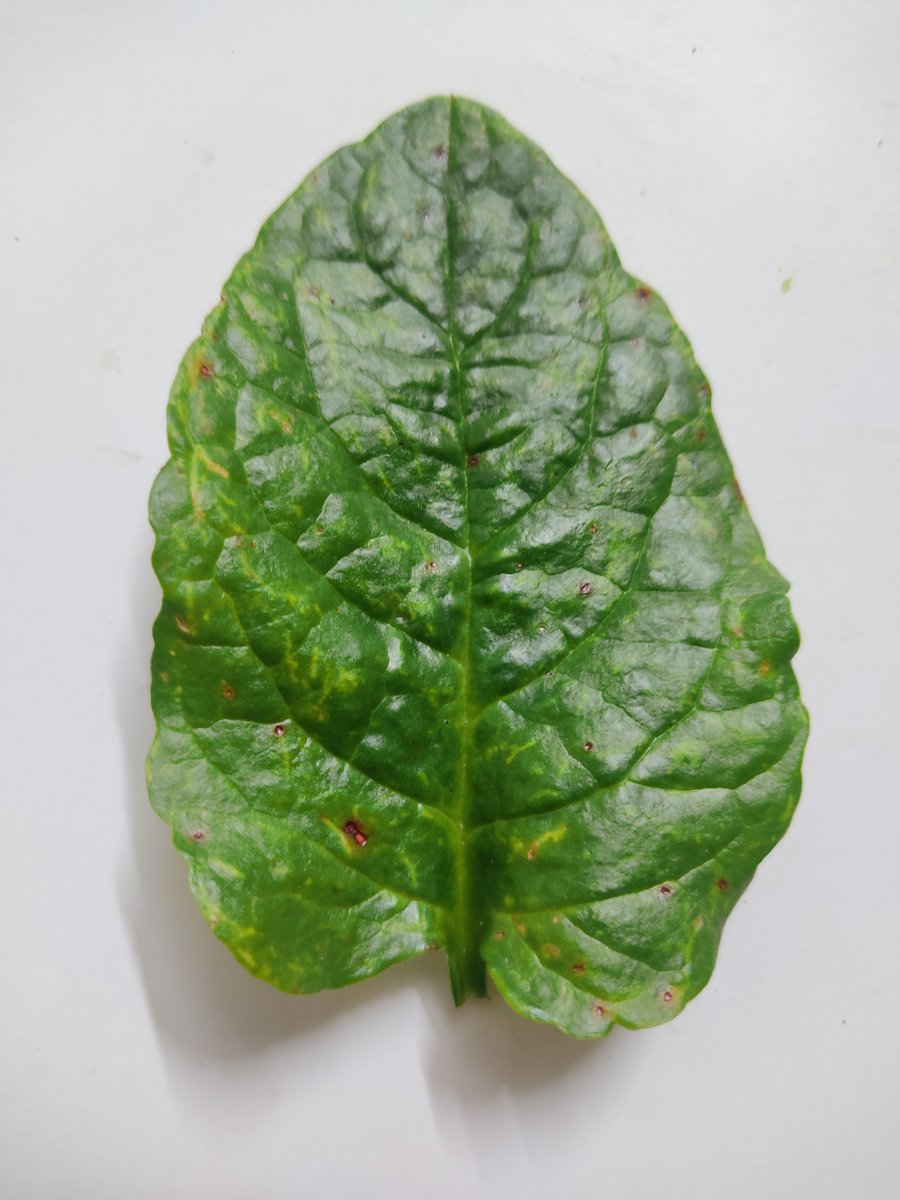
Label: Bacterial-Spot